Young the Giant

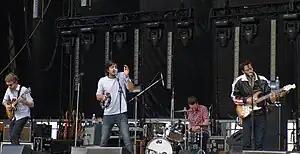
Young the Giant performing at Sasquatch 2011

Young the Giant is an American rock band that formed in Irvine, California, in 2004. The band's line-up consists of Sameer Gadhia (lead vocals), Jacob Tilley (guitar), Eric Cannata (guitar), Payam Doostzadeh (bass guitar), and Francois Comtois (drums). Formerly known as the Jakes, Young the Giant was signed by Roadrunner Records in 2009, and they released their eponymous debut album in 2010. The band's first three singles, "My Body", "Cough Syrup", and "Apartment", all charted on the US Alternative Songs chart.